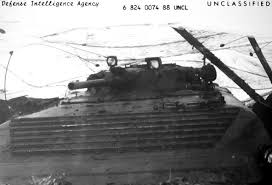
Label: BMP